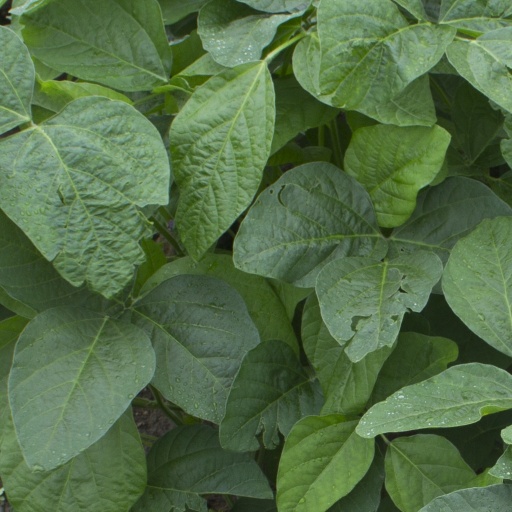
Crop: soybean